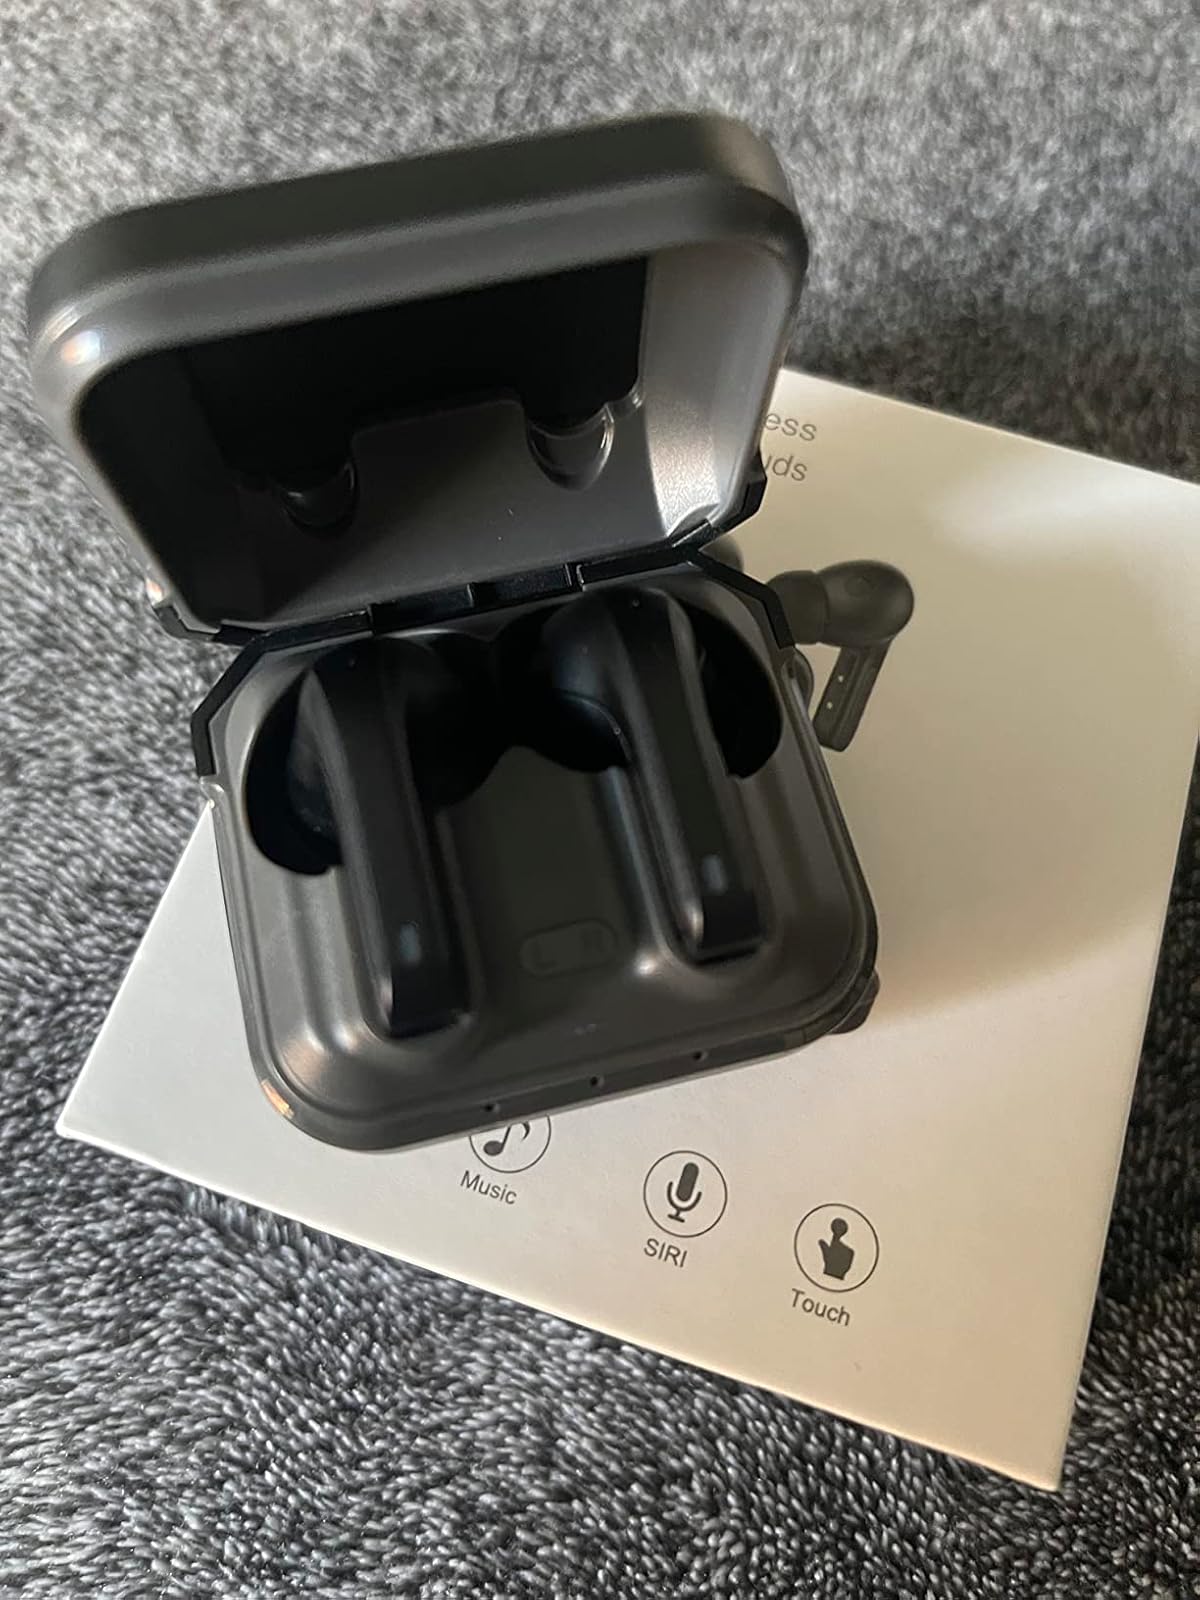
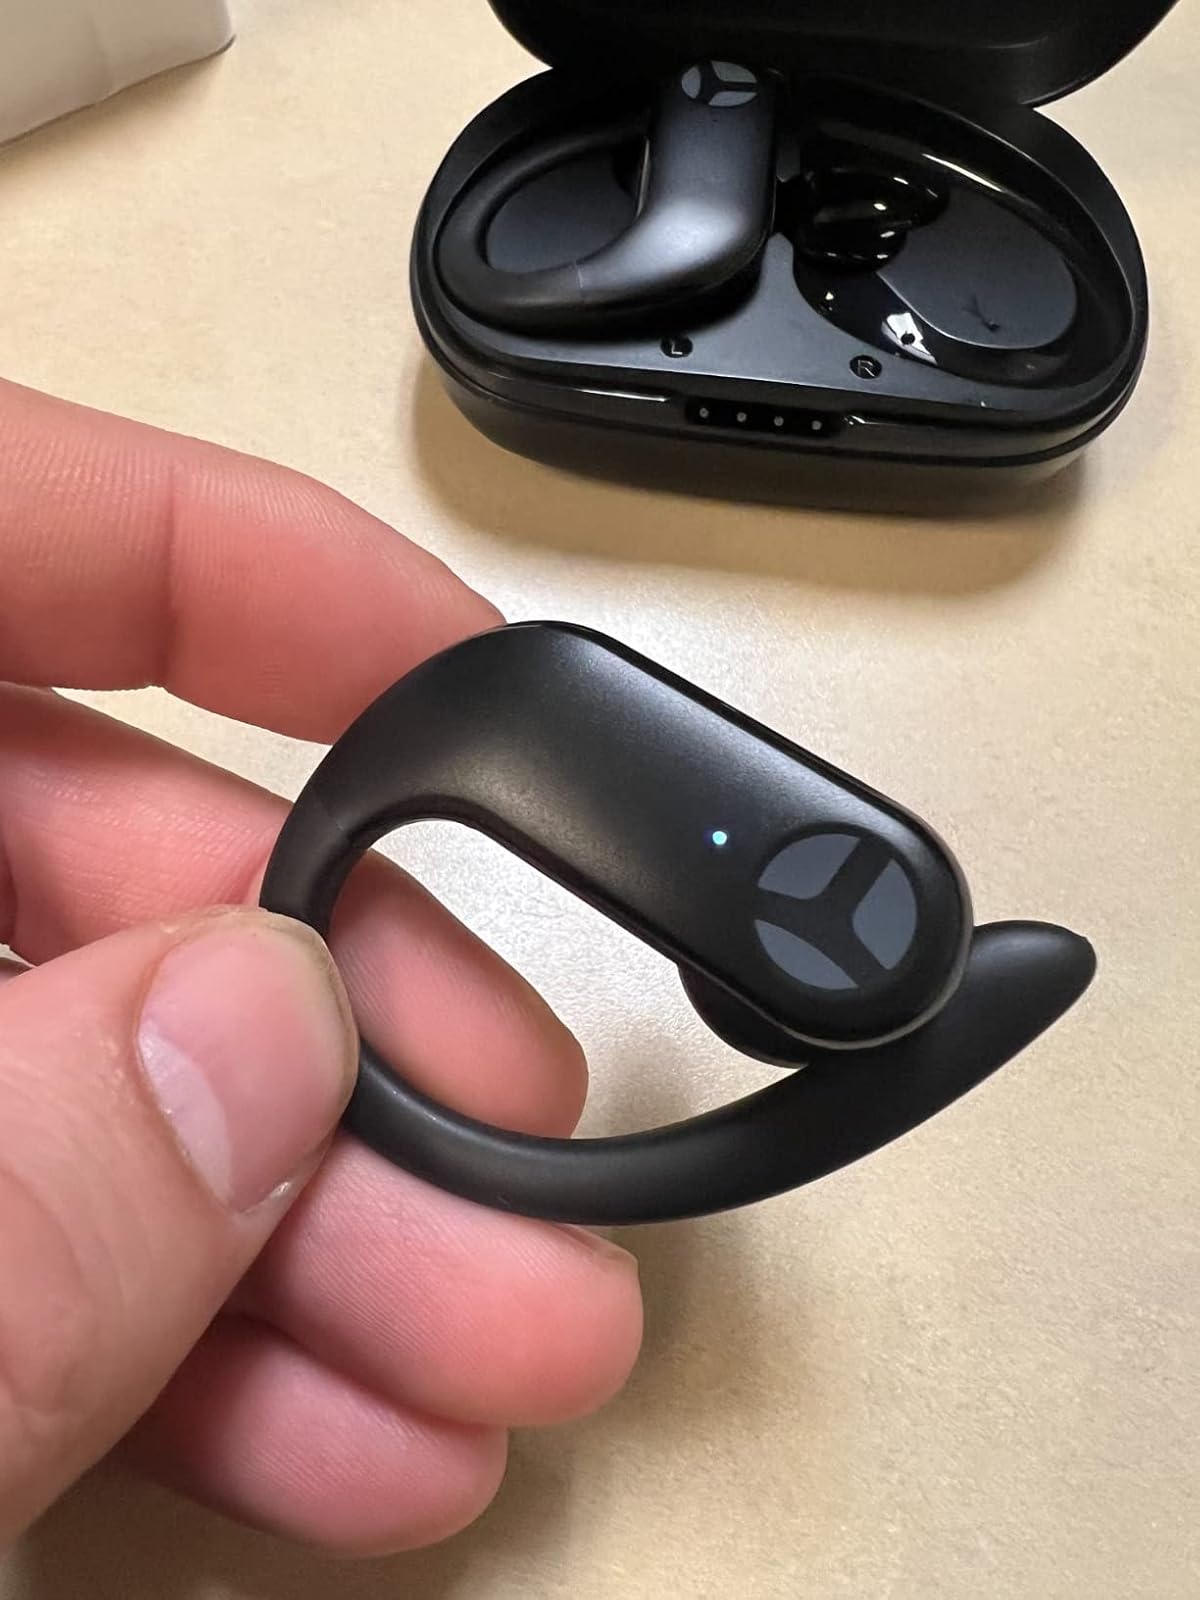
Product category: earbuds
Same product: no